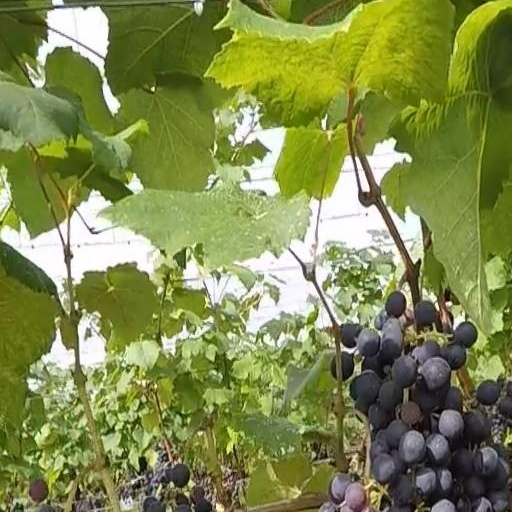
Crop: grape